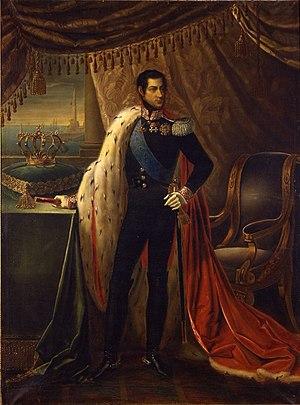
Les titres de comte, puis de duc de Savoie sont des titres de noblesse rattachés au territoire de la Savoie propre, inféodé au royaume de Bourgogne, puis d'un territoire plus vaste, au sein du Saint-Empire. Le titre de comte de Savoie est associé à la dynastie des Humbertiens, comtes en Maurienne, à l'origine de la Maison de Savoie. Il n'est utilisé qu'à partir du XIIᵉ siècle. Le titre de duc est créé au début du XVᵉ siècle, regroupant tous les territoires des États de Savoie, avant de devenir un terme principalement administratif désignant la Savoie actuelle, à la suite de l’acquisition du titre de roi de Sardaigne par les ducs de Savoie.